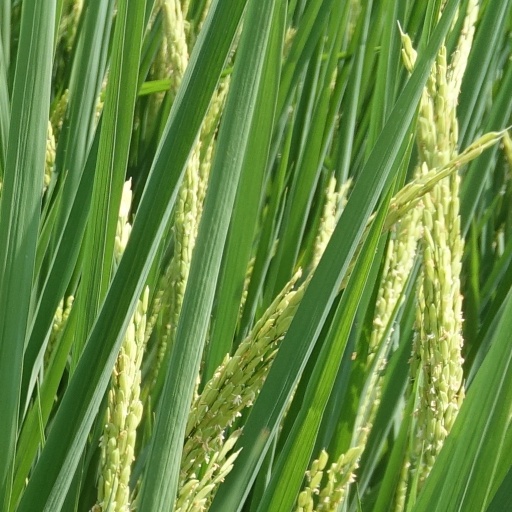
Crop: rice